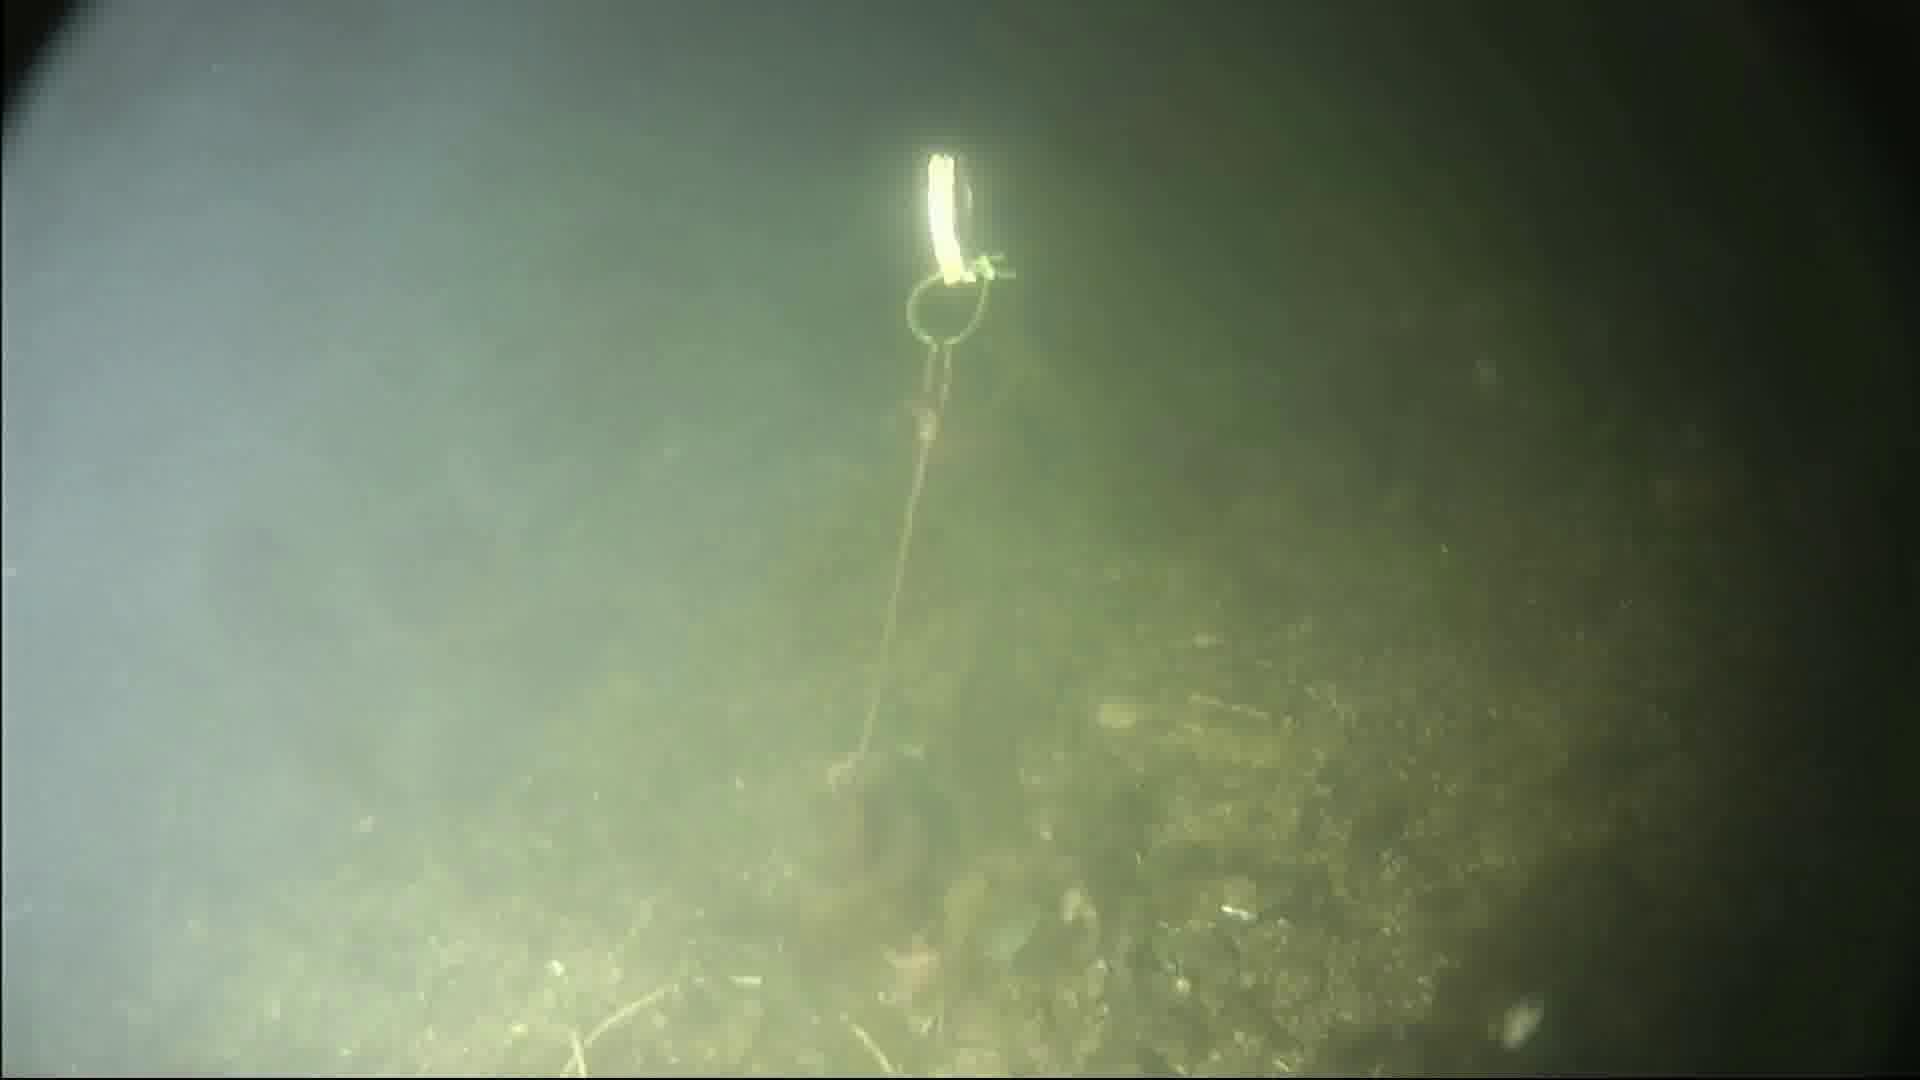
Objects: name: starfish
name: crab